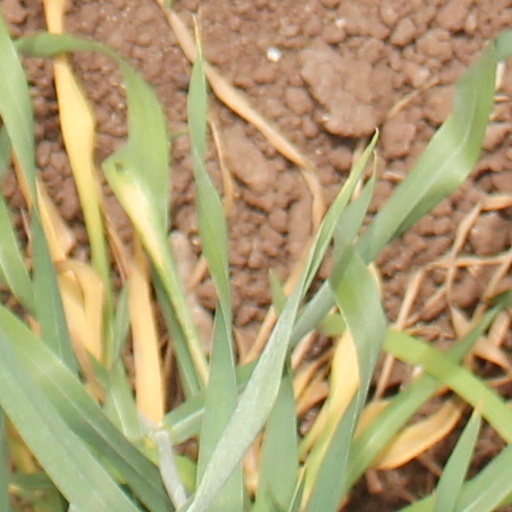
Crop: wheat